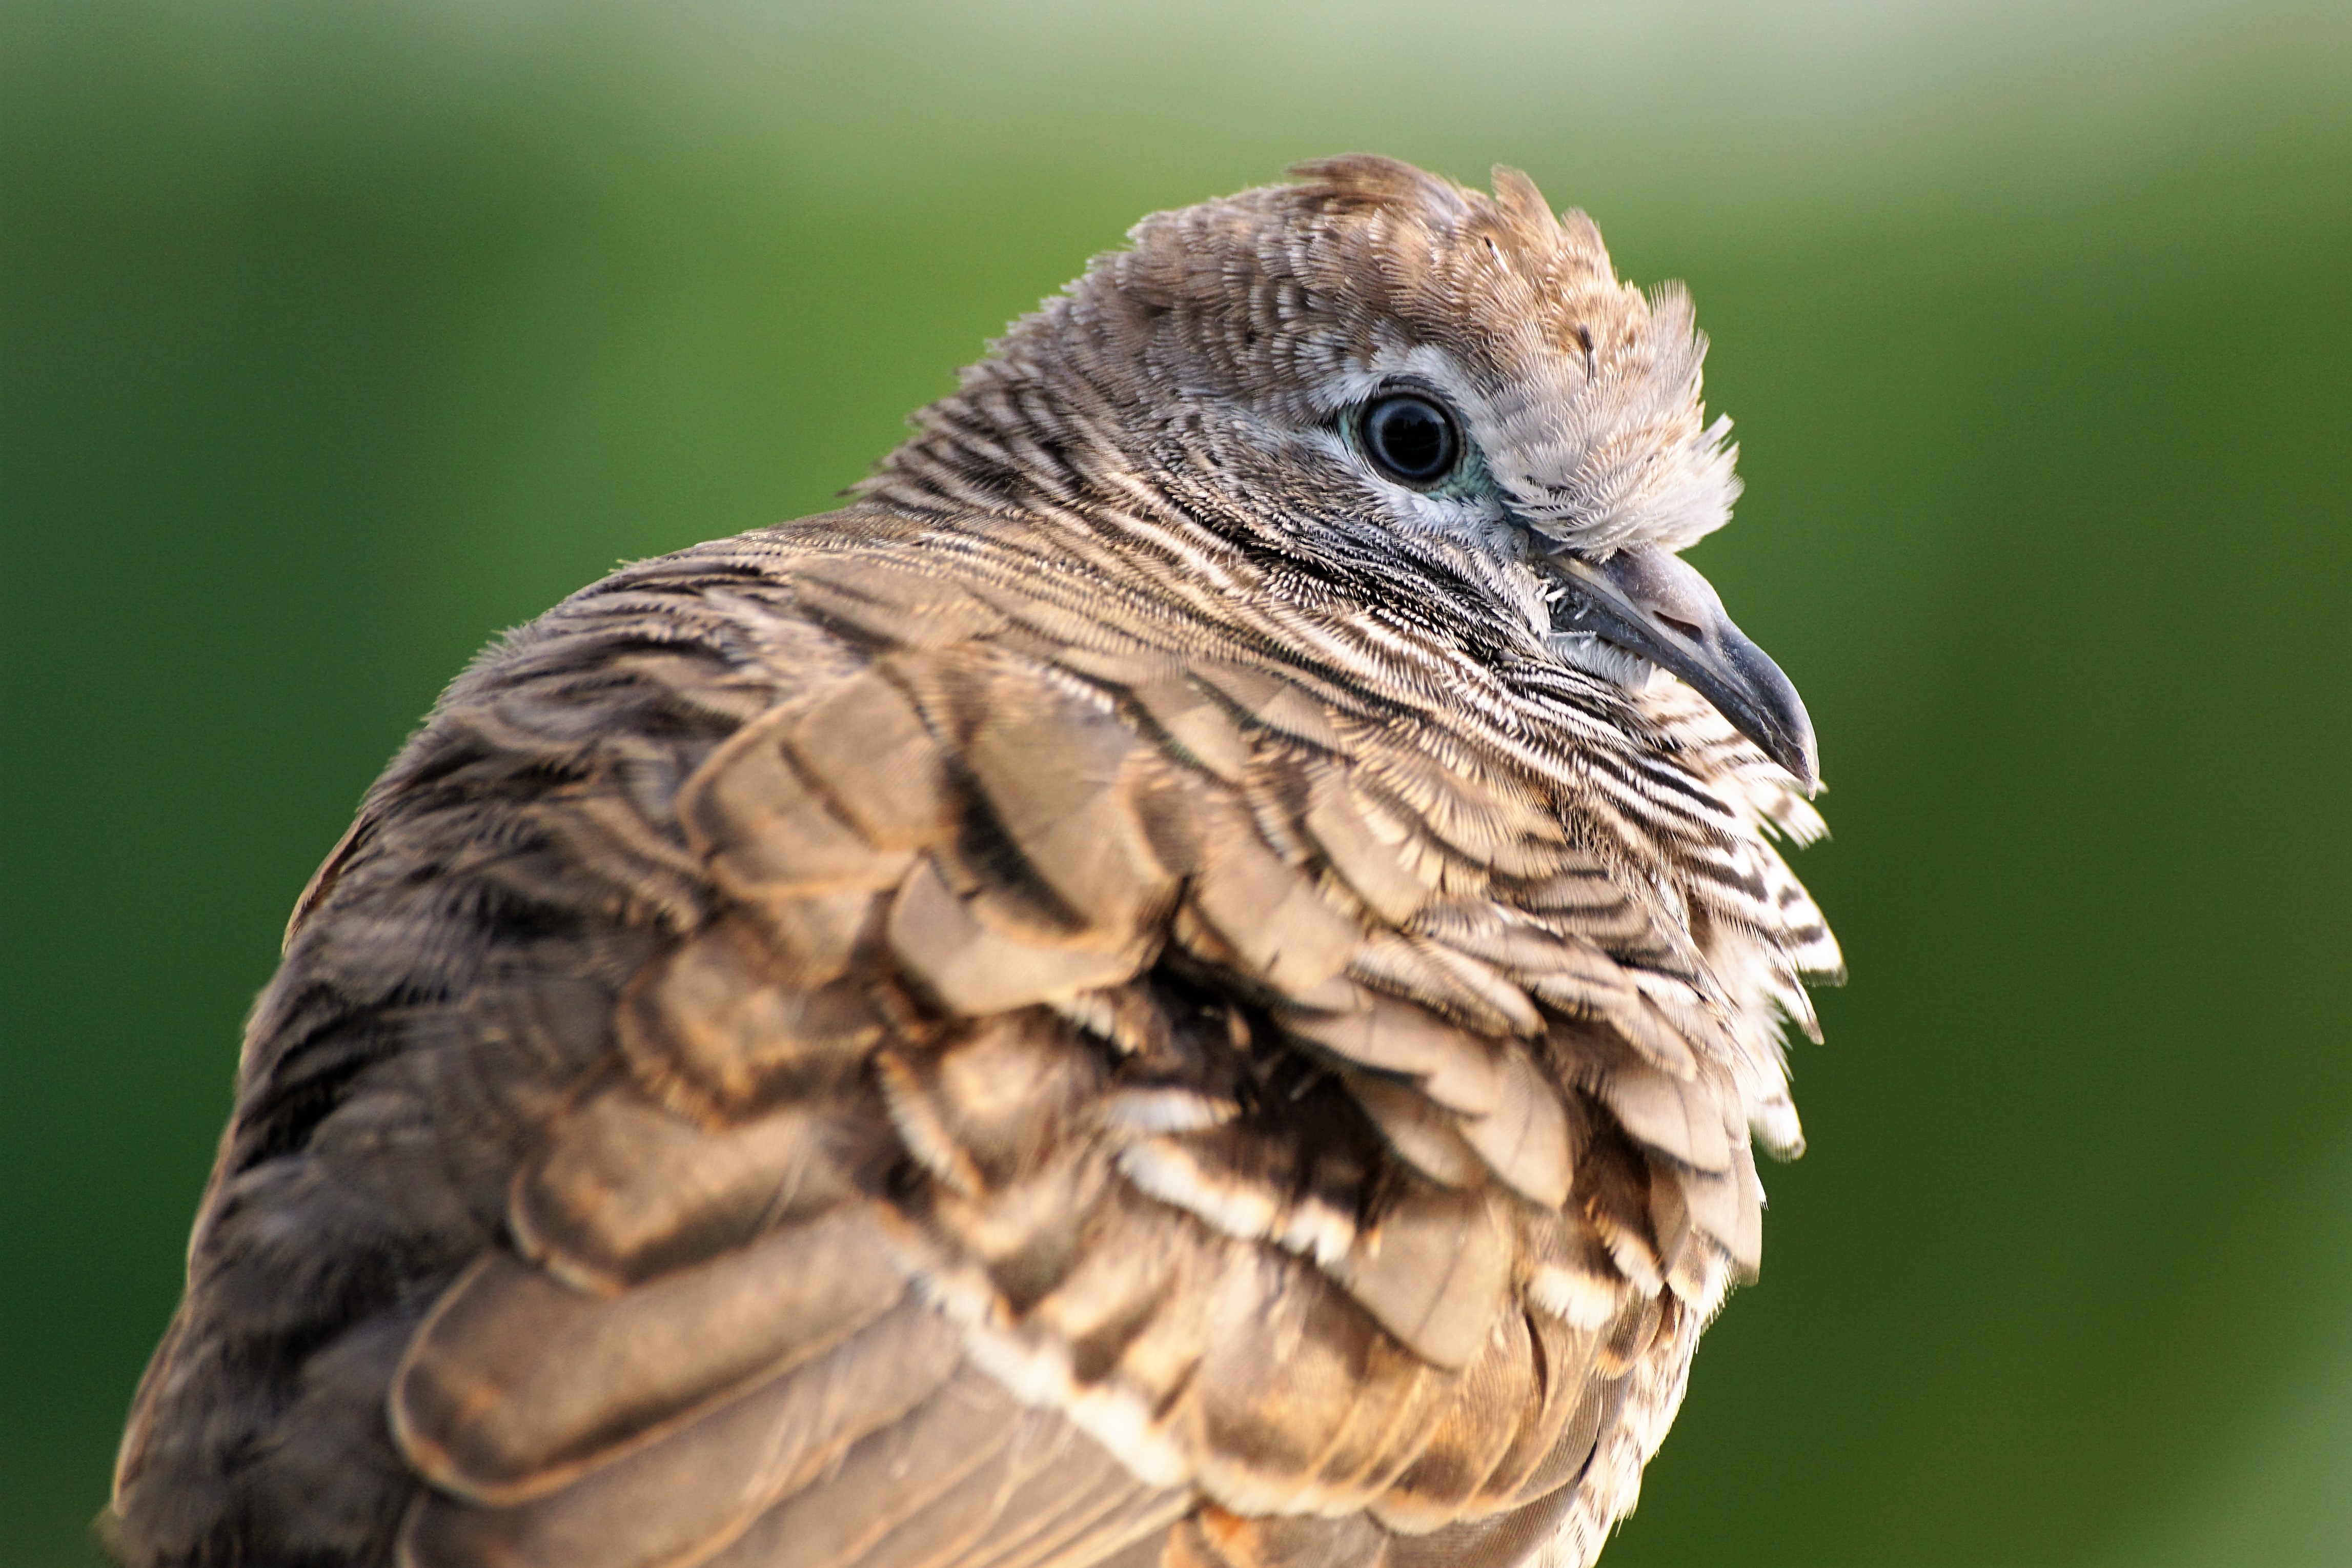
nature, bird, wing, animal, wildlife, beak, macro, fauna, close up, vertebrate, animal photography